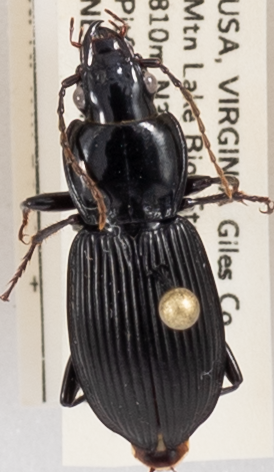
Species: Pterostichus coracinus
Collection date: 2018-07-17
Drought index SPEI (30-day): -0.508
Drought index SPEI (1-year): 0.348
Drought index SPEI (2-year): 0.32